North Carolina General Assembly of 2023–24

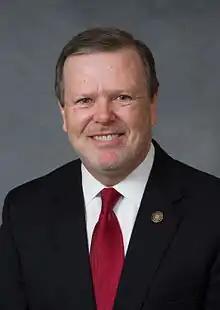
President Pro Tempore Phil Berger

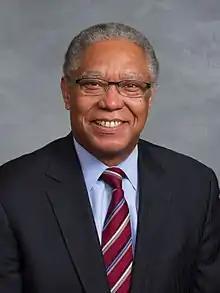
Minority Leader Dan Blue

The district, party, home residence, counties represented, and date first elected is listed below for the members of the Senate.. The representatives were elected in new districts passed by the General Assembly in 2022 (Senate Bill 744 of the 2021–2022 session) to account for population changes following the 2020 census.